Georges Peignot

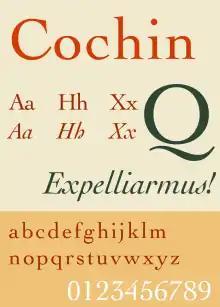
Cochin (1912), created by Georges Peignot

Because the market for Grasset was slowing, Georges Peignot sought a new text-dedicated typeface. In 1910, he launched the "Bellery-Desfontaines", an upscale fantasy character in rupture with Art nouveau style: any vegetal form was excluded.